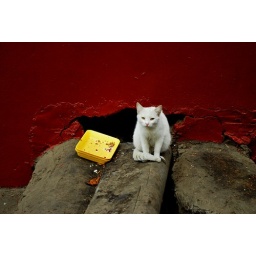
in daytime all the cats are white